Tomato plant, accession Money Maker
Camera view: horizontal (90 deg, fisheye); turntable rotation: 300 degrees
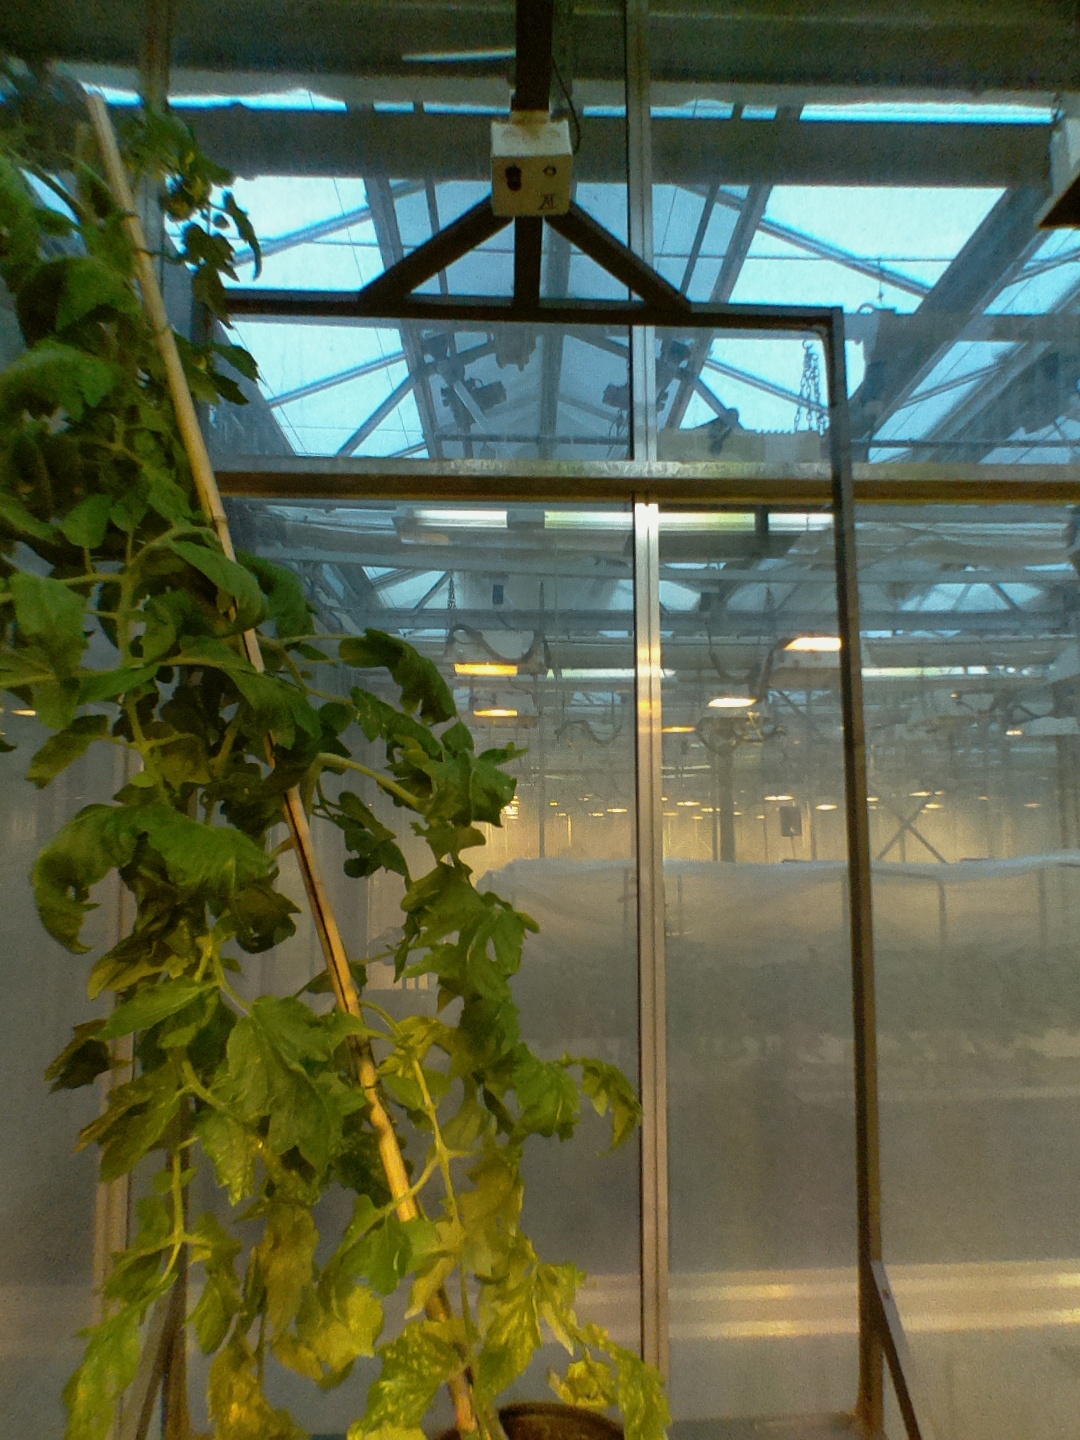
BBCH growth stage 70: Fruits at the main stem or branches visibles